Loki-Fögrufjöll

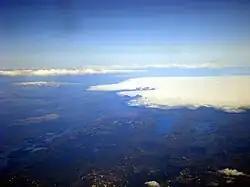
Hamarinn and Hamarskriki in front of Vatnajökull

The Loki-Fögrufjöll ( volcanic system; also known as Hamarinn after its central volcano or Lokahryggur ) is a subglacial volcano under the Vatnajökull glacier.